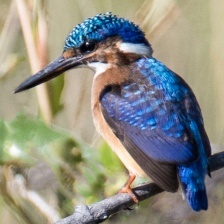
Species: MALACHITE KINGFISHER
Scientific name: CORYTHORNIS CRISTATUS